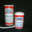
Label: can